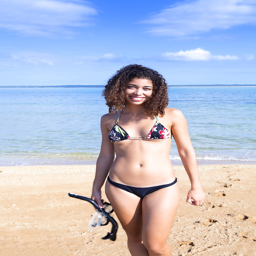
a young woman with a snorkel and mask on a beach